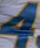
Number: 4